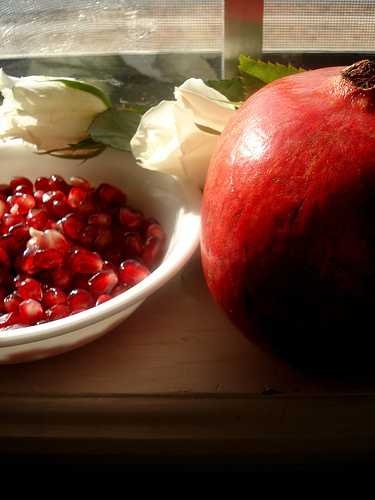
Label: Pomegranate